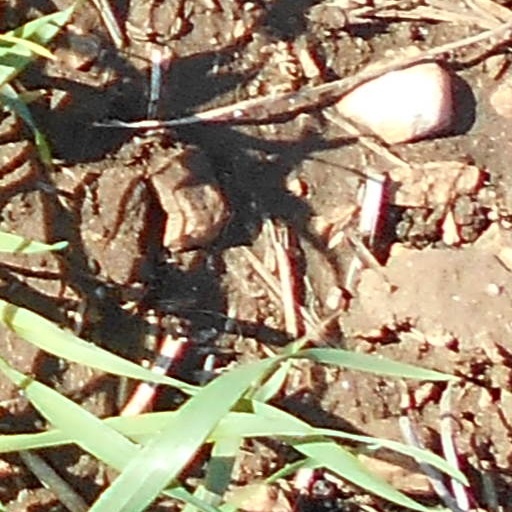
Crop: wheat